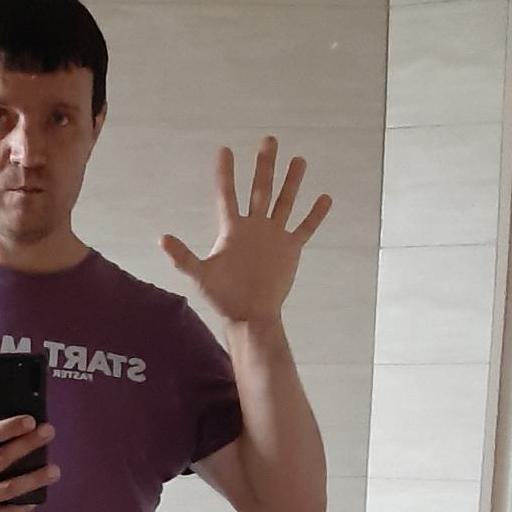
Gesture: palm